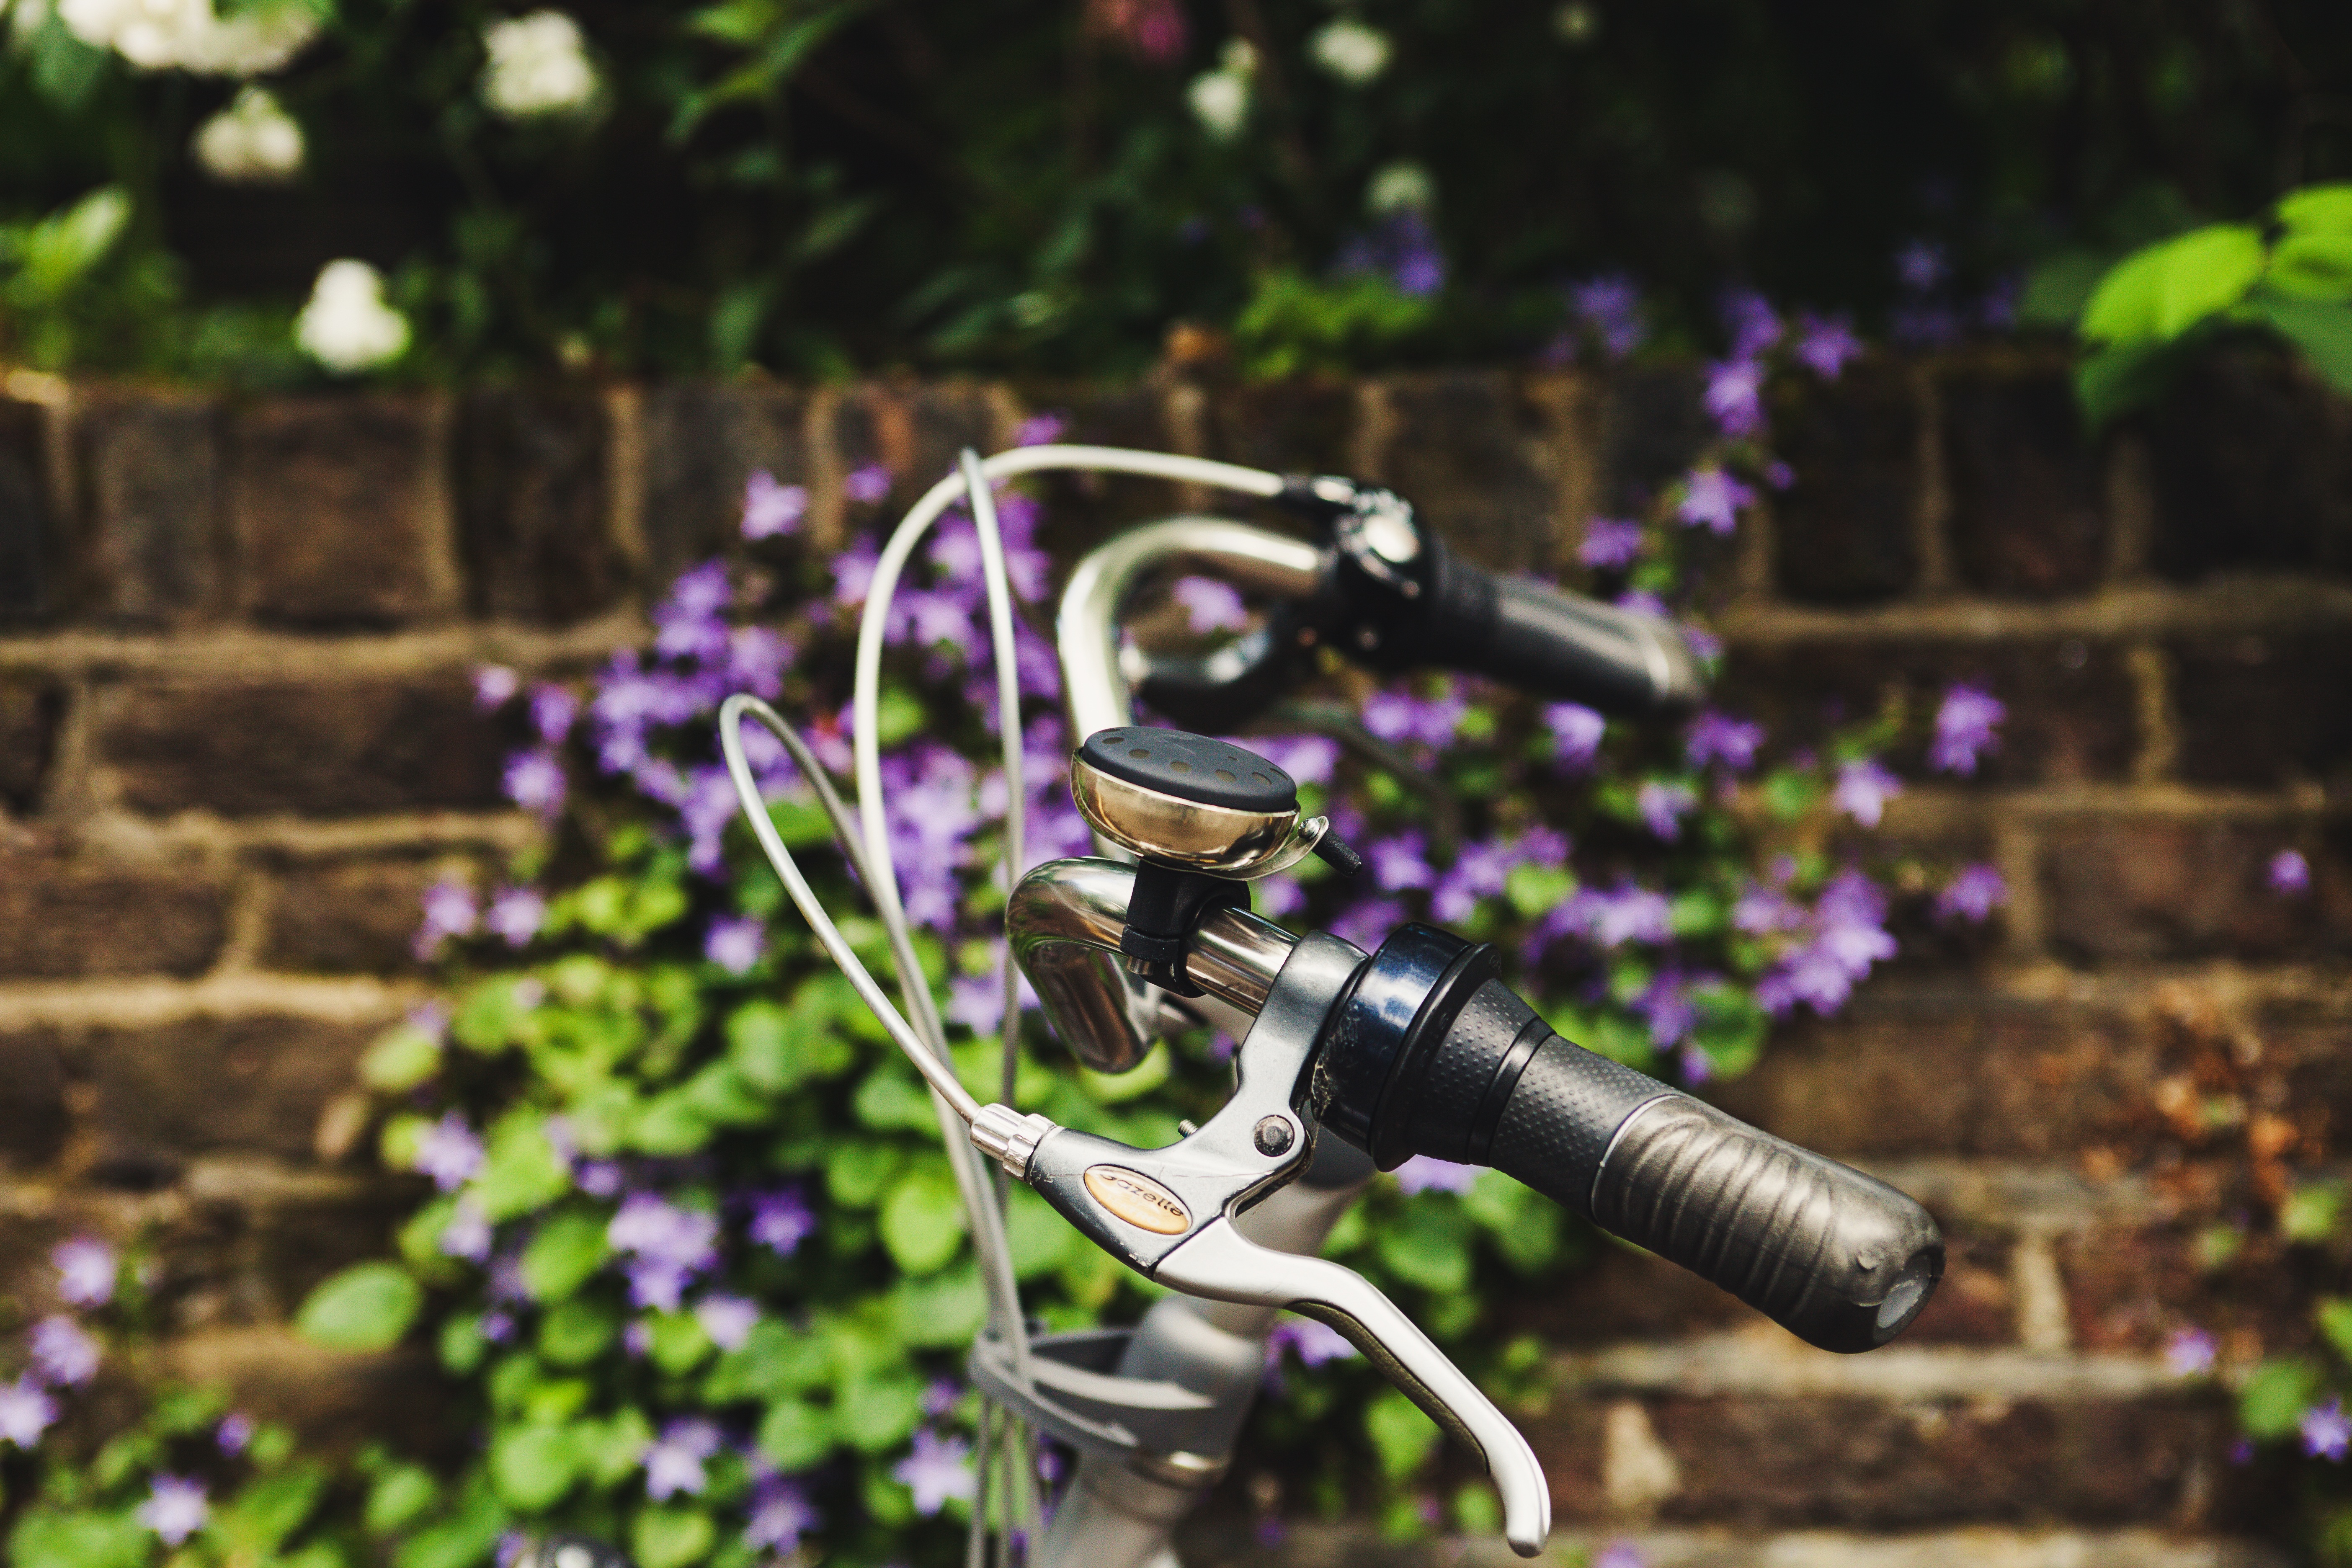
nature, grass, light, flower, bicycle, bike, summer, bell, environment, spring, green, color, garden, handle bar, flora, season, mountain bike, flowers, close up, outdoors, outside, little, beautiful, grip, brake levers